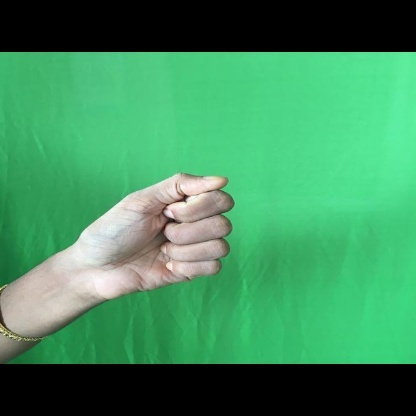
Mudra: Mushti